History of the United Kingdom

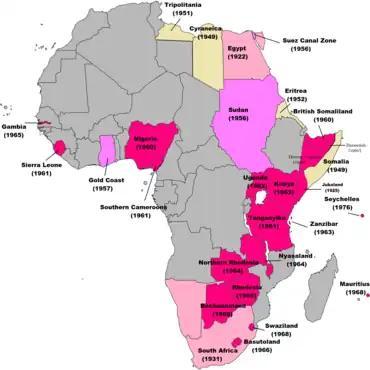
British decolonisation in Africa

Queen Victoria died in 1901 and her son Edward VII became king, inaugurating the Edwardian Era, which was characterised by great and ostentatious displays of wealth in contrast to the sombre Victorian Era. With the advent of the 20th century, things such as motion pictures, automobiles, and aeroplanes were coming into use. The new century was characterised by a feeling of great optimism. The social reforms of the last century continued into the 20th with the Labour Party being formed in 1900. Edward died in 1910, to be succeeded by George V, who reigned 1910–1936. Scandal-free, hard working and popular, George V was the British monarch who, with Queen Mary, established the modern pattern of exemplary conduct for British royalty, based on middle-class values and virtues. He understood the overseas Empire better than any of his prime ministers and used his exceptional memory for figures and details, whether of uniforms, politics, or relations, to good effect in reaching out in conversation with his subjects.